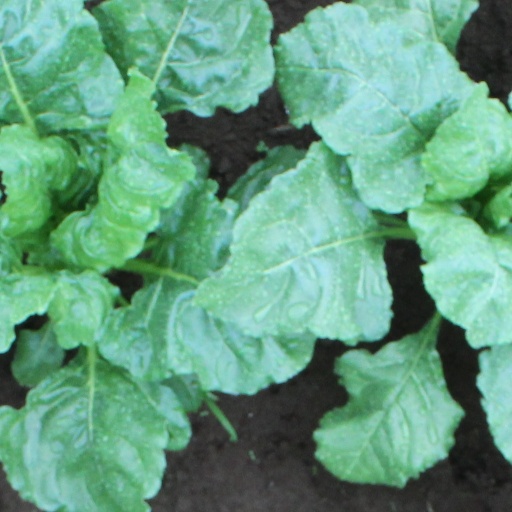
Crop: sugar beet